Johann III Bernoulli

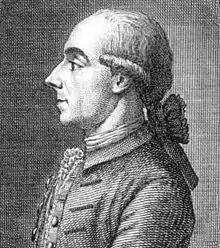
Johann III Bernoulli

Johann III Bernoulli (also known as Jean; 4 November 1744 in Basel – 13 July 1807 in Berlin), grandson of Johann Bernoulli and son of Johann II Bernoulli, was a Swiss mathematician, philosopher, astronomer and geographer, known around the world as a child prodigy.